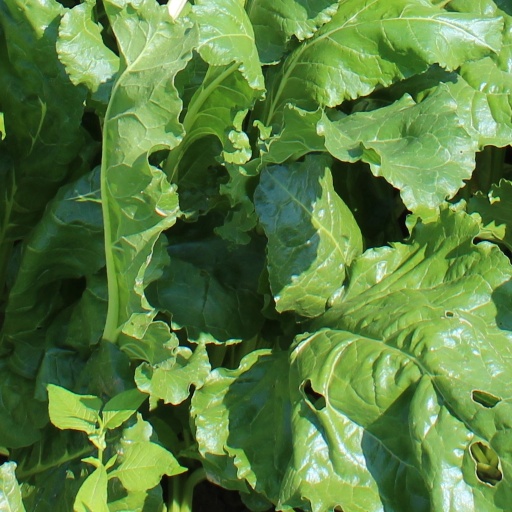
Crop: sugar beet